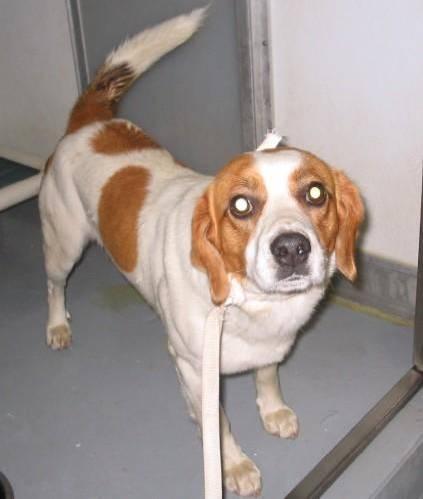
dog